Leonardo Bonucci

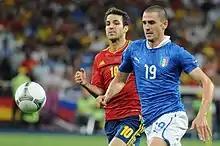
Bonucci (right) playing against Cesc Fàbregas of Spain in the UEFA Euro 2012 Final

Bonucci began the season by winning the 2012 Supercoppa Italiana with Juventus. He made his Champions League debut against Chelsea in the group stage and scored his first goal in the competition against Shaktar Donetsk in October 2012 in a 1–1 draw. In December 2012 Bonucci was criticized for diving in a league game against Palermo on which was described by a number of journalists as "the worst dive ever". He was booked by the referee during the game and subsequently given a one-match ban and a €2000 fine by the authorities. Juventus finished the season by winning the 2012–13 Serie A title.